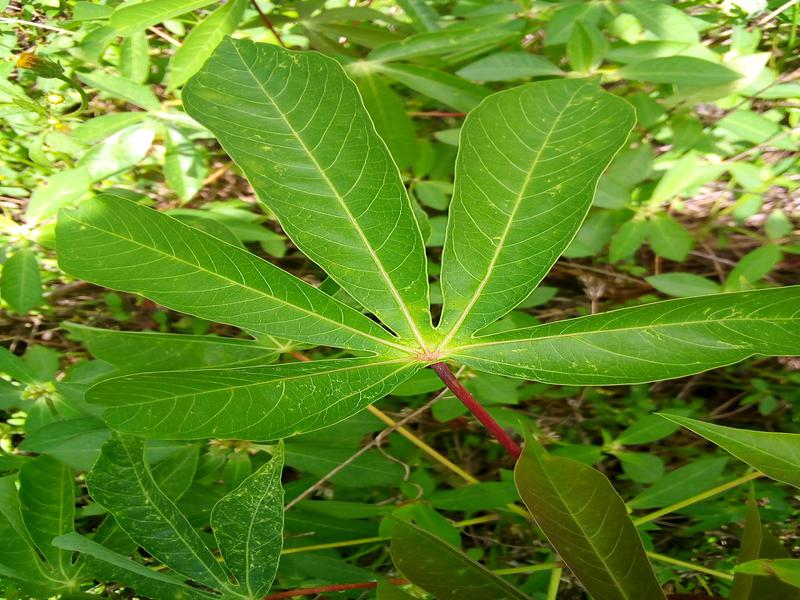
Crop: cassava
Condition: green_mottle